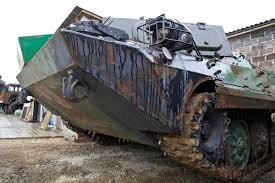
Label: MT_LB